USS Blueback (SS-581)

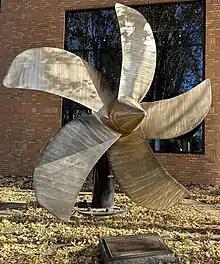
The screw from SS-581 Blueback now installed at the Oregon Museum of Science and Industry as the National Submarine Memorial.

In February 1994 the Oregon Museum of Science and Industry (OMSI) towed "Blueback" to Portland, Oregon, where she now rests as an interactive part of the museum and a memorial. Her propeller was removed and installed outside the museum as a National Submarine Memorial. OMSI offers short guided tours of the submarine several times a day and three-hour technical tours twice a month. The vessel was added to the National Register of Historic Places in September 2008.